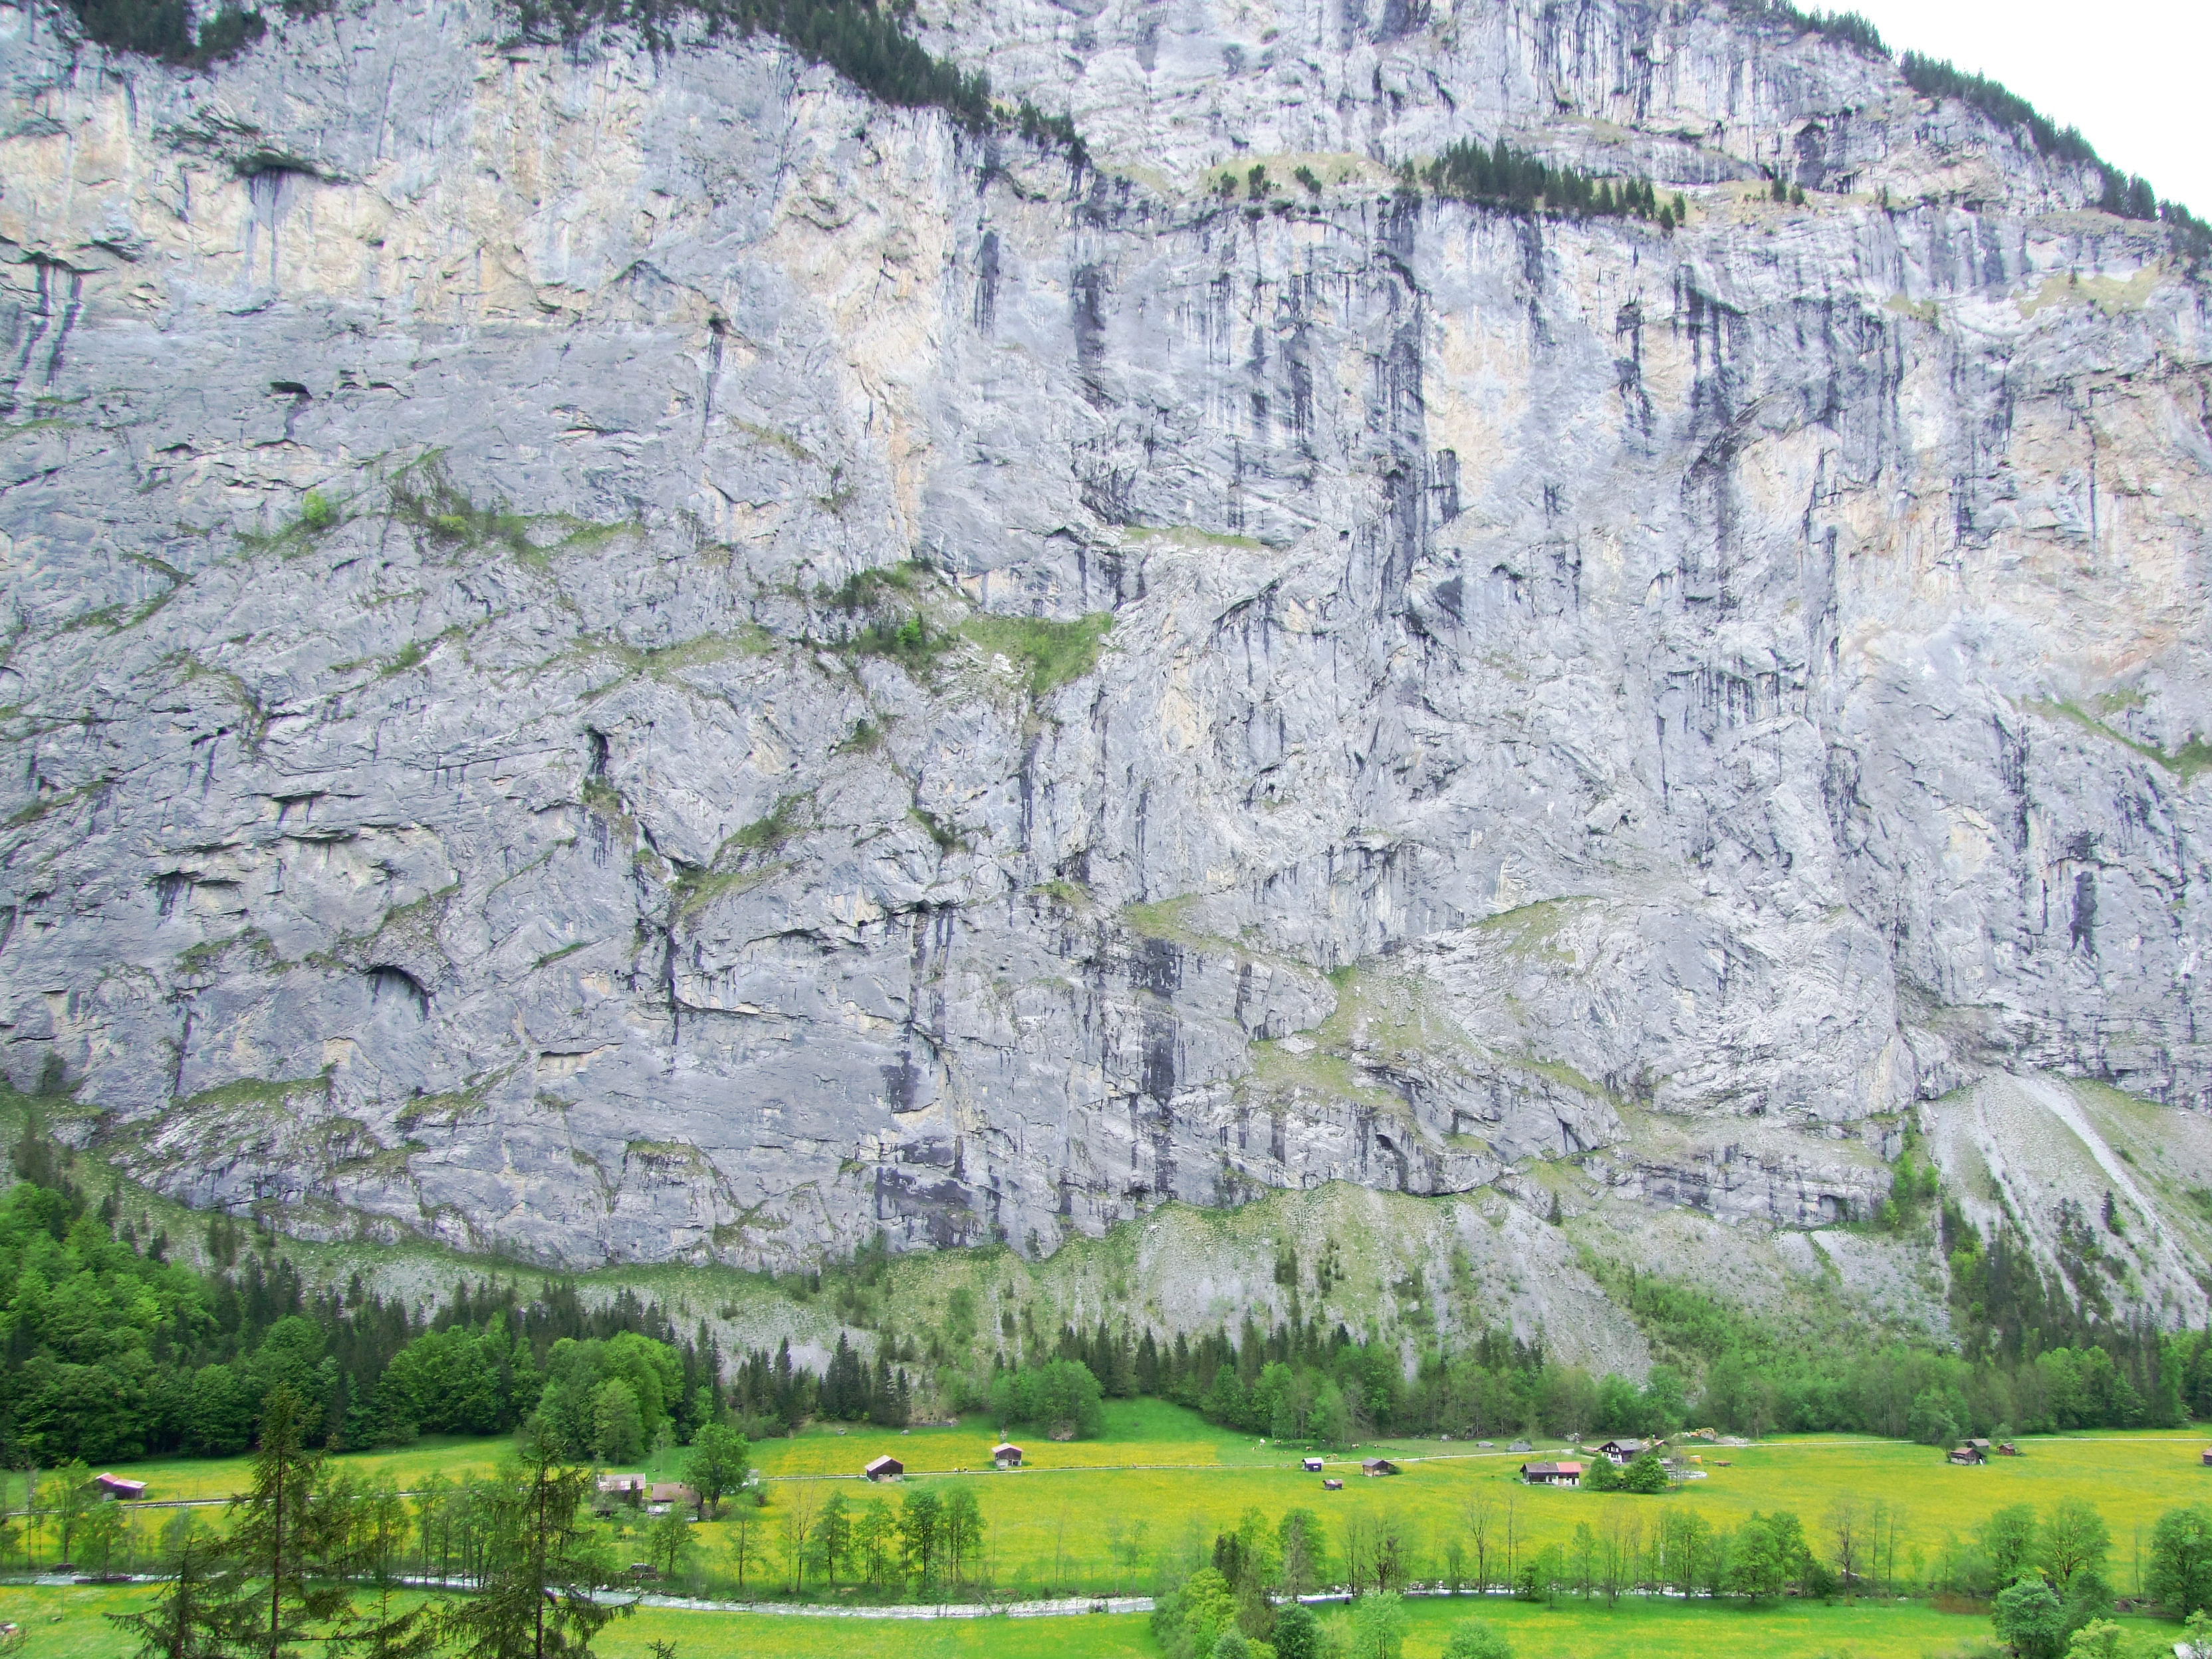
switzerland, rock, cliff, natural landscape, outcrop, formation, grass, geology, terrain, escarpment, bedrock, wall, batholith, mountain, geological phenomenon, intrusion, tree, national park, sill, plant, fault, hill, landscape, klippe, mountain range, fell, valley, dike, grassland